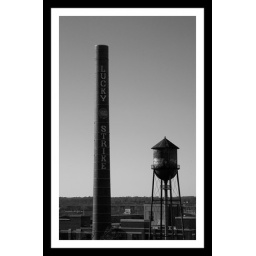
Stack and water tower from American Tobacco Plant in Richmond.